Articulation (architecture)

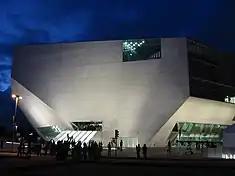
Continuity in design for exuberance - Casa da Música

The design of Casa da Música in Portugal produced a building in which the formal intellectual underpinning is equalled by the continuity, the fusion of forms, in its attempt to achieve sensual beauty. Its emotionality comes through in its exuberant external design where articulation in structure has been overwhelmed by continuity and fusion.